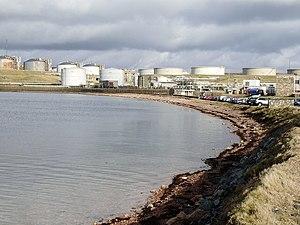
Le terminal pétrolier de Sullom Voe est un terminal pétrolier et de gaz naturel situé à Sullom Voe dans les Shetland en Écosse. Il gère notamment la production du champ pétrolifère du bassin oriental des Shetland, sans pourtant être une raffinerie de pétrole, il ne fait qu'entreposer le pétrole avant son embarquement à bord de tankers.